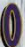
Number: 0